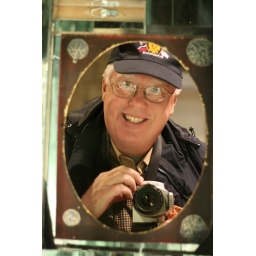
bob in a glass box